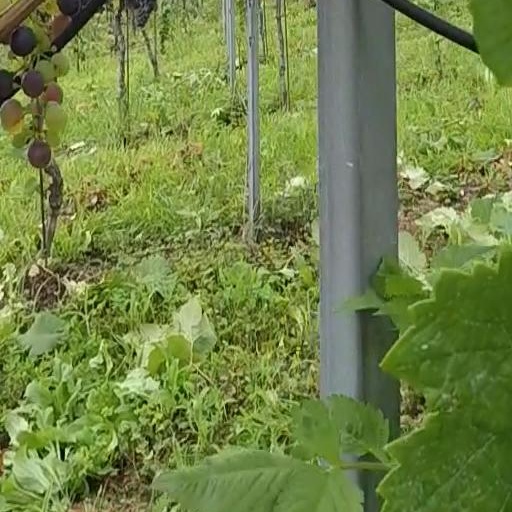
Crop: grape